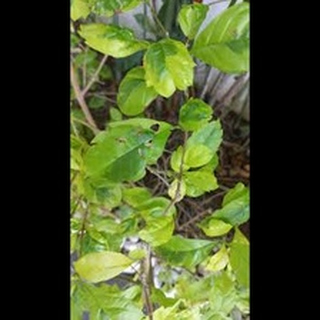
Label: wheat_tan_spot